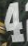
Number: 4